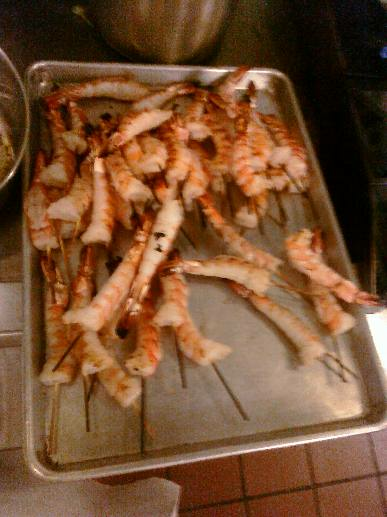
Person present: No